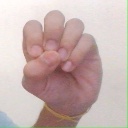
अक्षर: उ